Double-aspect theory

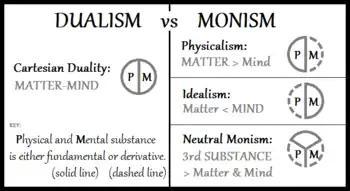
Dual-aspect theory is akin to neutral monism. This diagram contrasts it with physicalism and idealism, as well as Cartesian dualism.

Pauli and Jung's approach to dual-aspect monism has a very specific further feature, namely that different aspects may show a complementarity in a quantum physical sense. That is, the Pauli-Jung conjecture implies that with regard to mental and physical states there may be incompatible descriptions of different parts that emerge from the whole. This stands in close analogy to quantum physics, where complementary properties cannot be determined jointly with accuracy.